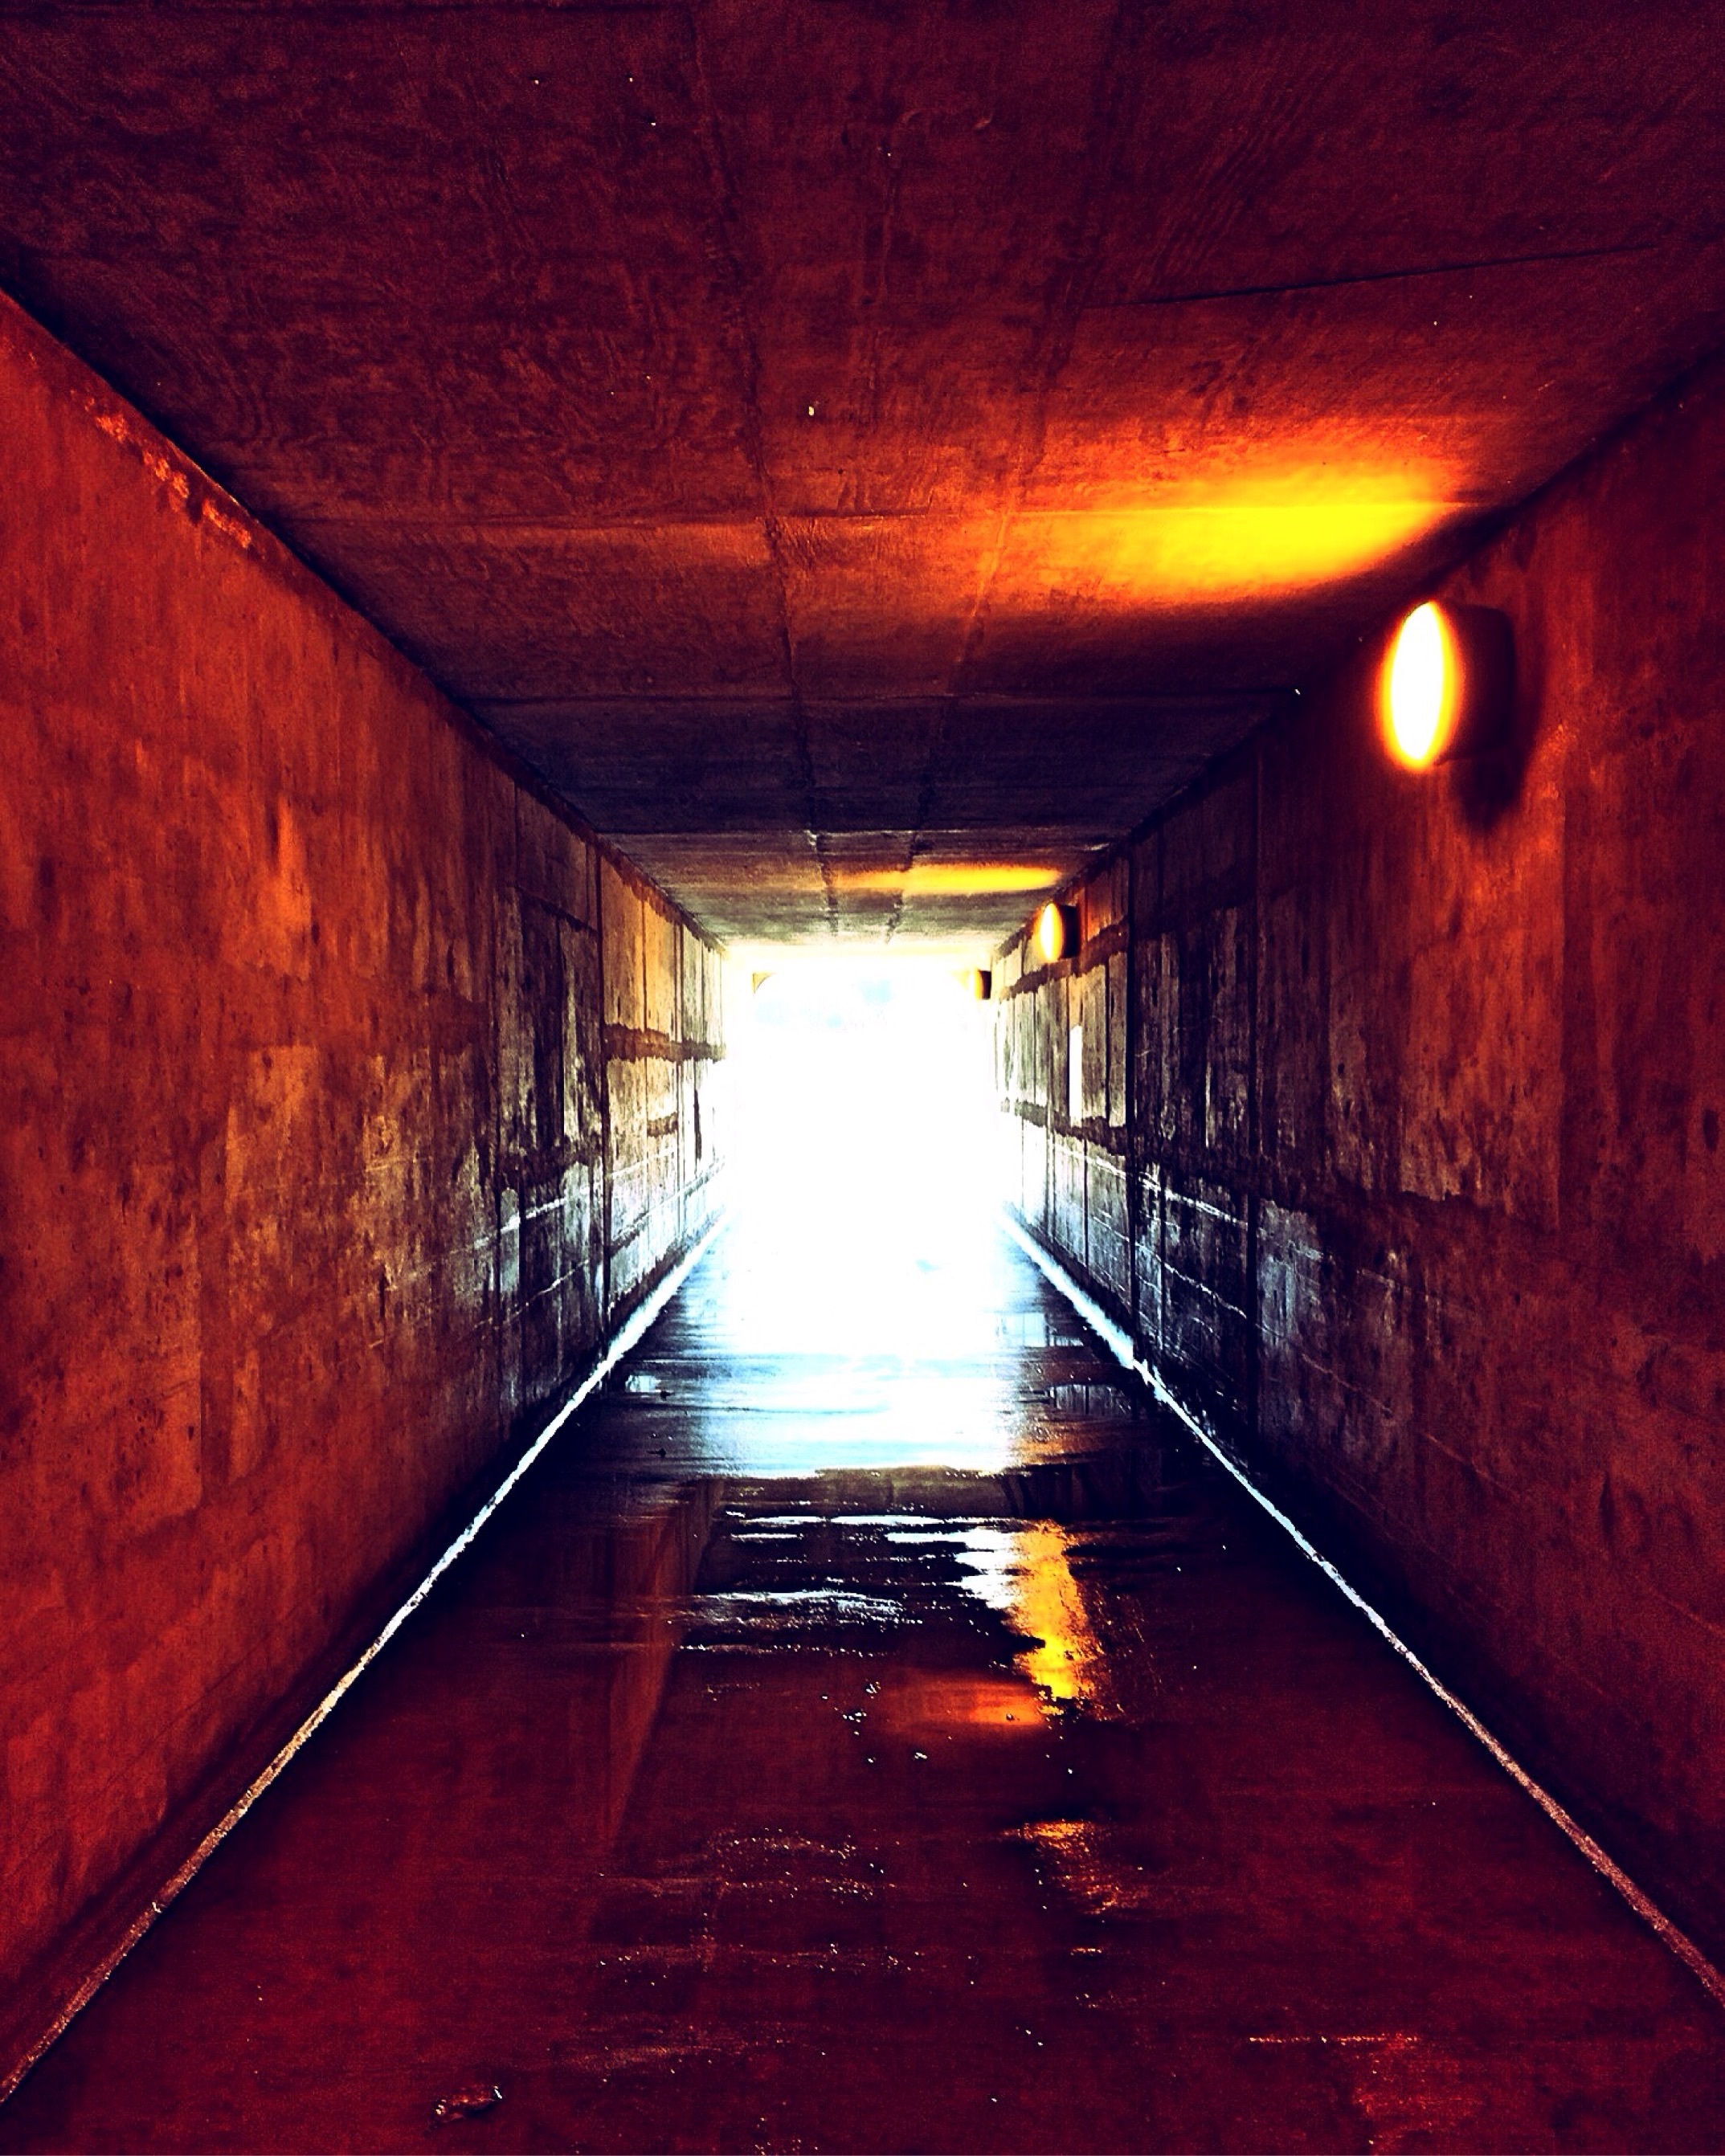
light, night, sunlight, alley, urban, wall, tunnel, red, color, darkness, infrastructure, corridor